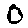
Label: 0